St. Martin, Sindelfingen

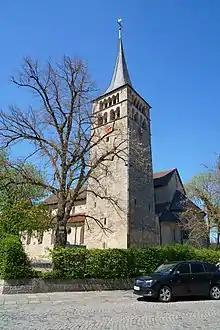

The Martinskirche (St. Martin's church) is the Lutheran main church in Sindelfingen, Baden-Württemberg, Germany. It was built in Romanesque style as a basilica with a flat wooden ceiling, then part of a monastery. Today, the church is also a venue of church music events.